Race and intelligence

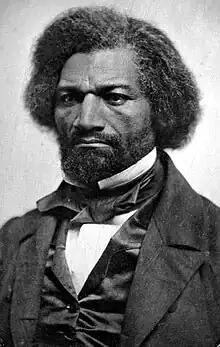
Autodidact and abolitionist Frederick Douglass (1817–1895) served as a high-profile counterexample to myths of black intellectual inferiority.

Claims of differences in intelligence between races have been used to justify colonialism, slavery, racism, social Darwinism, and racial eugenics. Claims of intellectual inferiority were used to justify British wars and colonial campaigns in Asia. Racial thinkers such as Arthur de Gobineau in France relied crucially on the assumption that black people were innately inferior to white people in developing their ideologies of white supremacy. Even Enlightenment thinkers such as Thomas Jefferson, a slave owner, believed black people to be innately inferior to white people in physique and intellect. At the same time in the United States, prominent examples of African-American genius such the autodidact and abolitionist Frederick Douglass, the pioneering sociologist W. E. B. Du Bois, and the poet Paul Laurence Dunbar stood as high-profile counterexamples to widespread stereotypes of black intellectual inferiority. In Britain, Japan's military victory over Russia in the Russo-Japanese War began to reverse negative stereotypes of "oriental" inferiority.